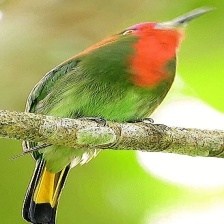
Species: RED BEARDED BEE EATER
Scientific name: NYCTYORNIS AMICTUS
ImageNet parent category: bee_eater